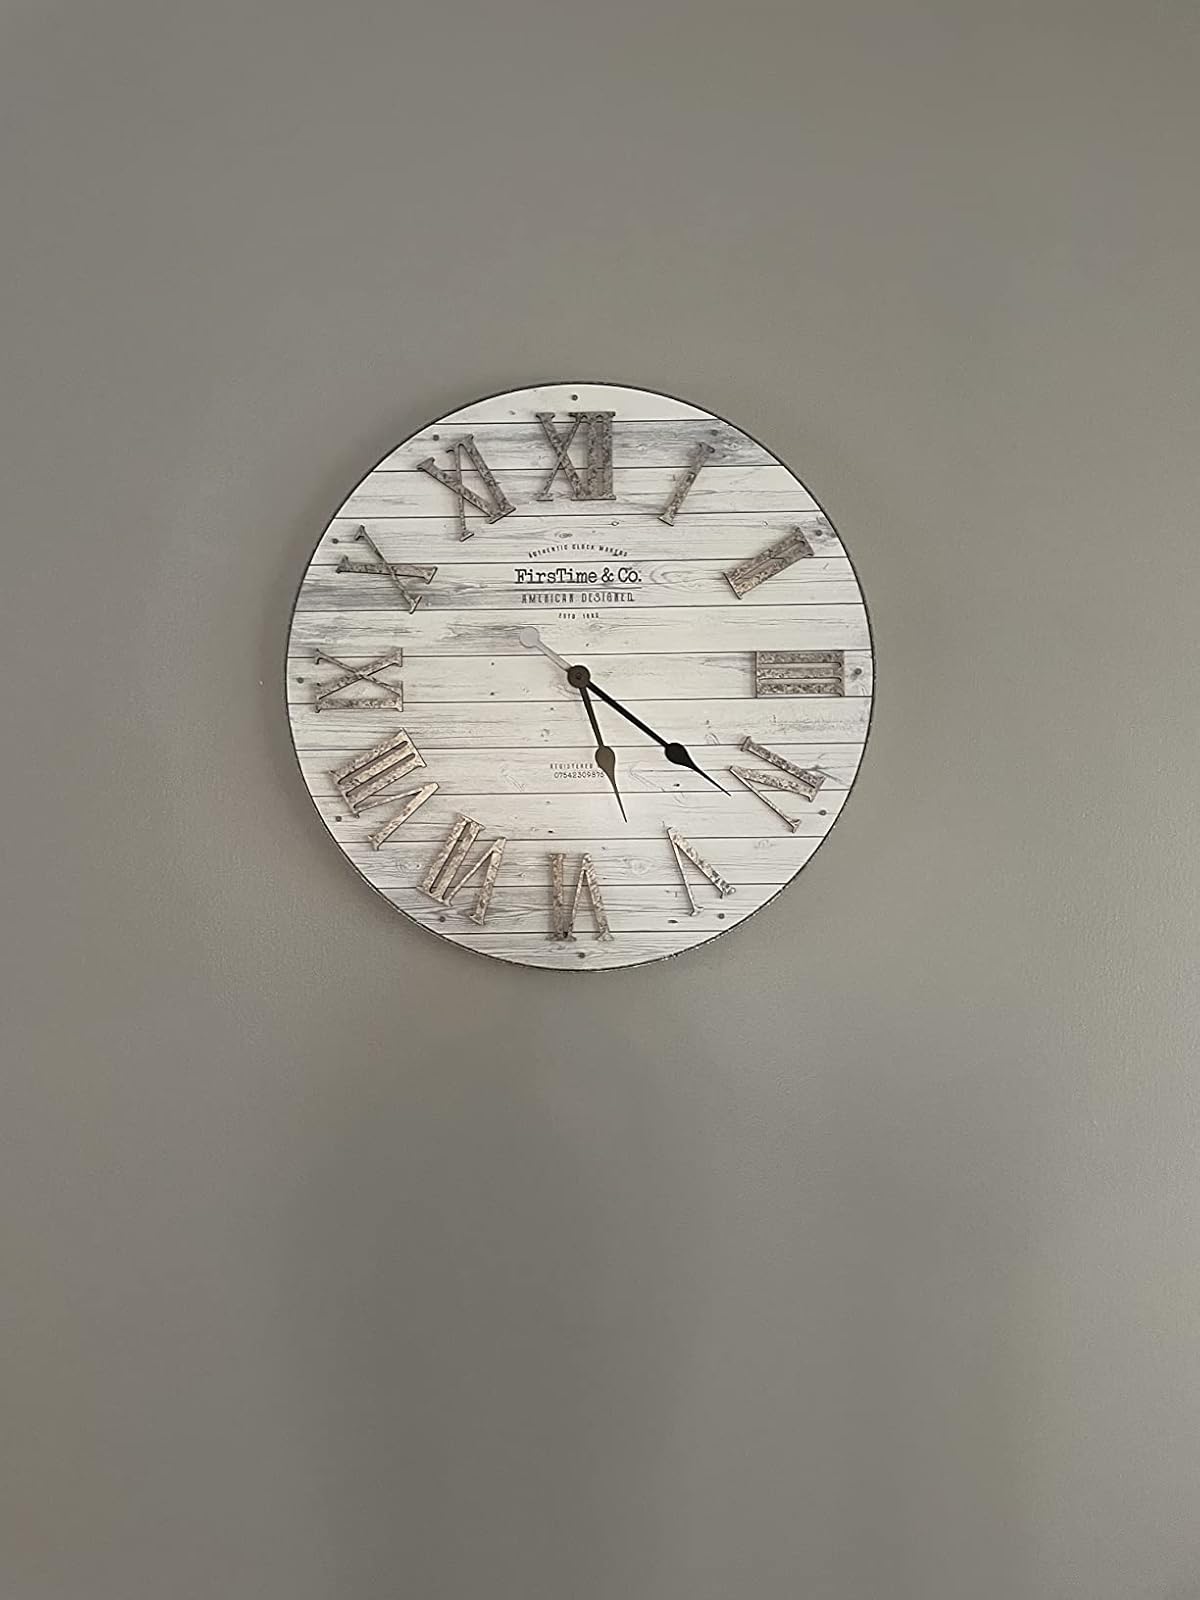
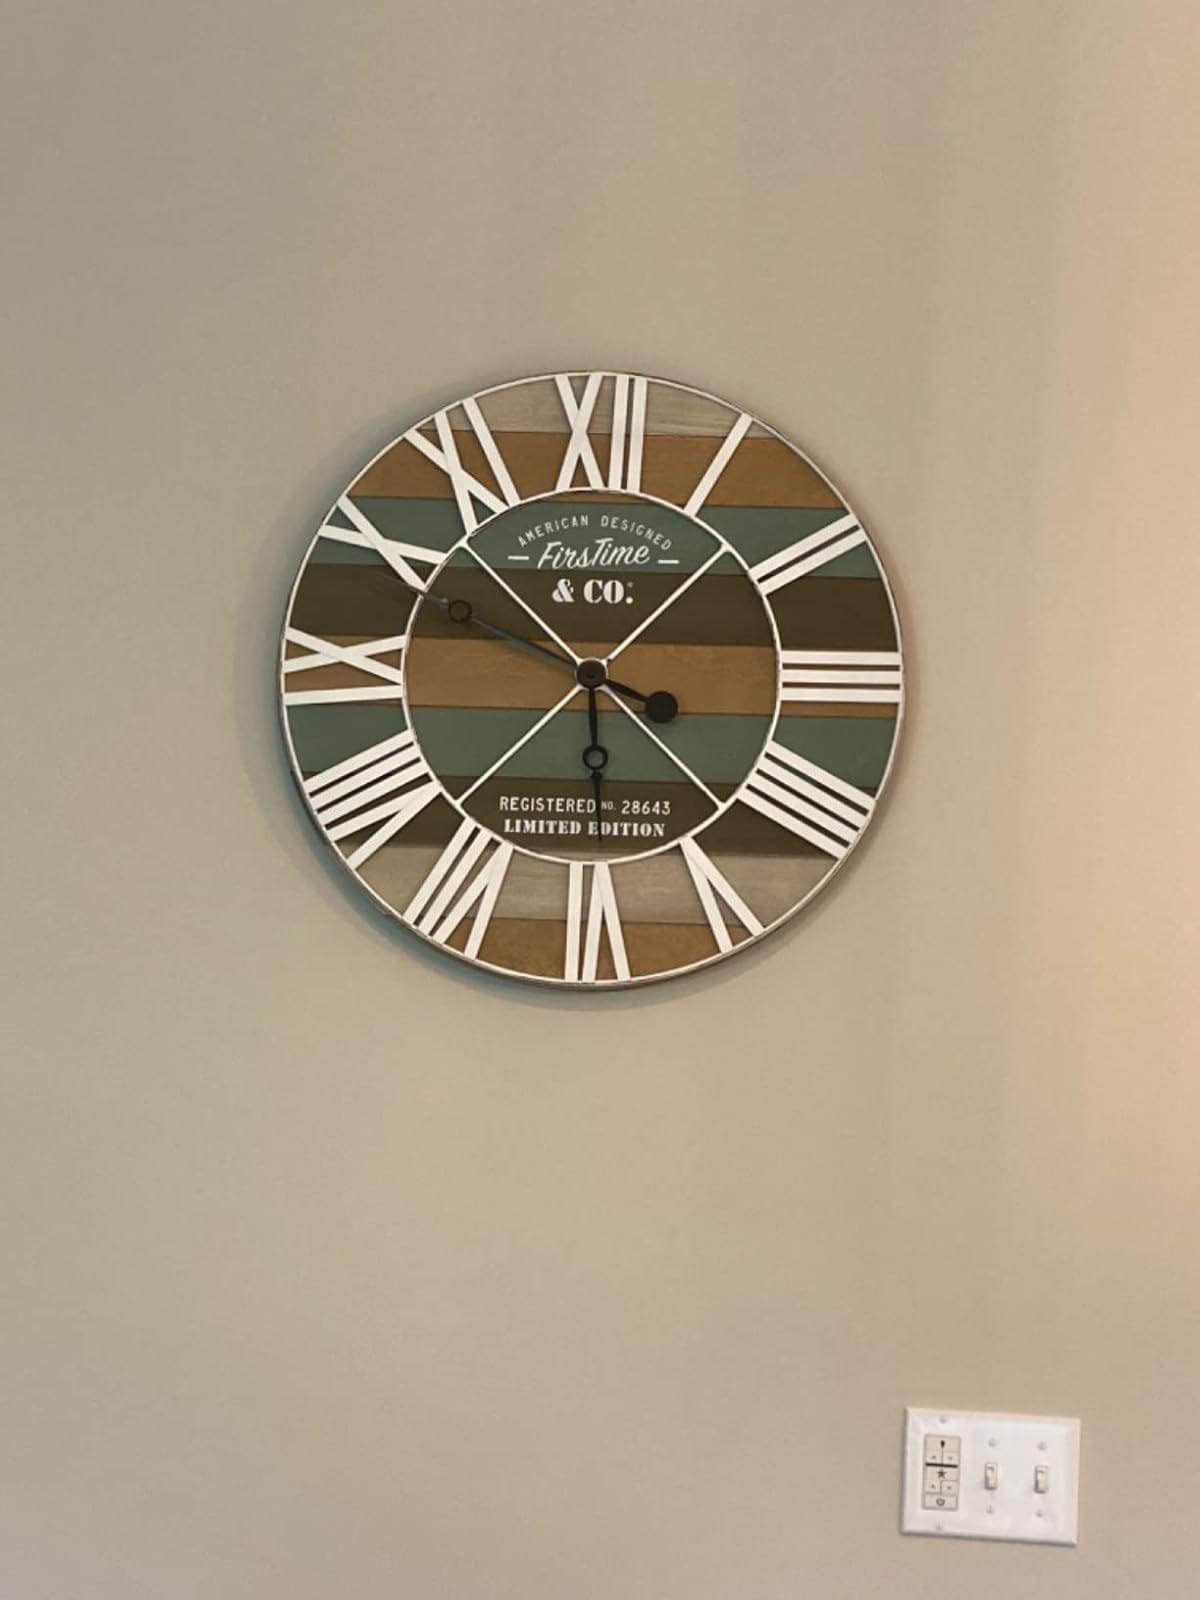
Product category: clock
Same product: no